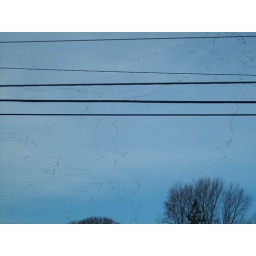
These Snows were flying over the house in Dover DE